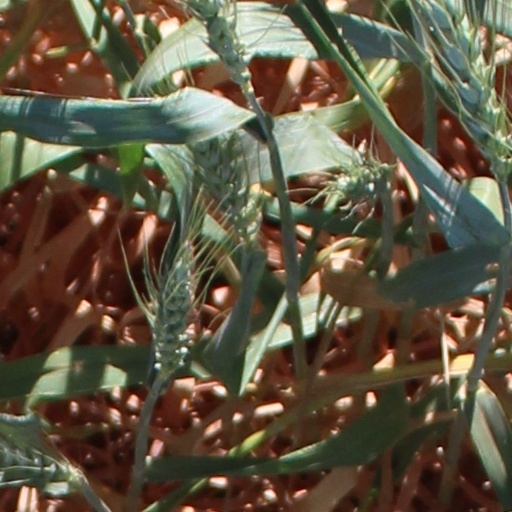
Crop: wheat